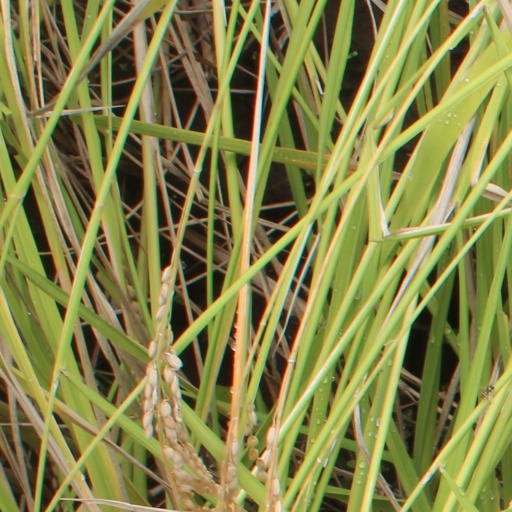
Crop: rice